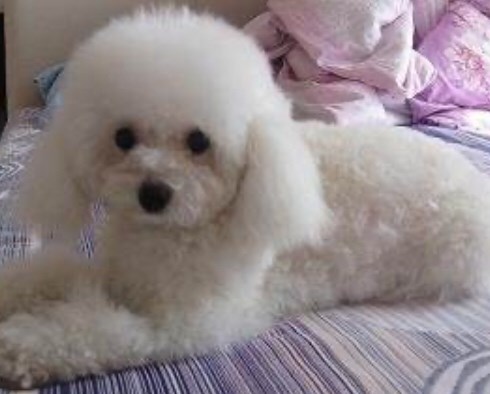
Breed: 7449-n000128-teddy